Nirvana (band)

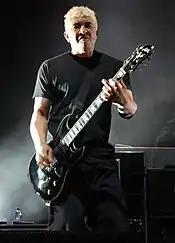
Nirvana added an extra guitarist, Pat Smear, for the "In Utero" tour.

In February 1993, Nirvana released "Puss" / "Oh, the Guilt", a split single with the Jesus Lizard, on the independent label Touch & Go. For their third album, Nirvana chose producer Steve Albini, who had a reputation as principled and opinionated in the American indie music scene. While some speculated that Nirvana chose Albini for his underground credentials, Cobain said they chose him for his "natural" recording style, without layers of studio trickery. Albini and Nirvana recorded the album in two weeks in Pachyderm Studio in Cannon Falls, Minnesota, that February for .